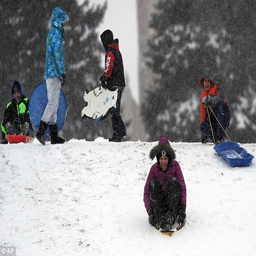
residents were already experiencing snow as a major winter storm impacting country could bring several inches of snow